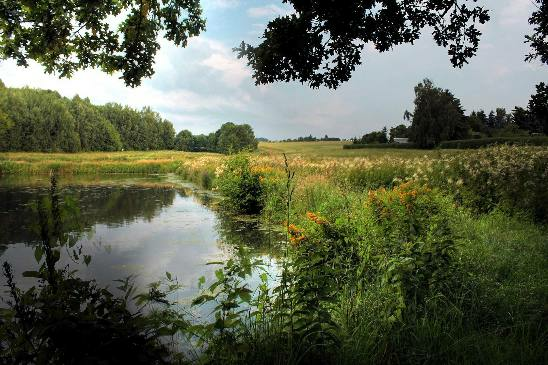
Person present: No